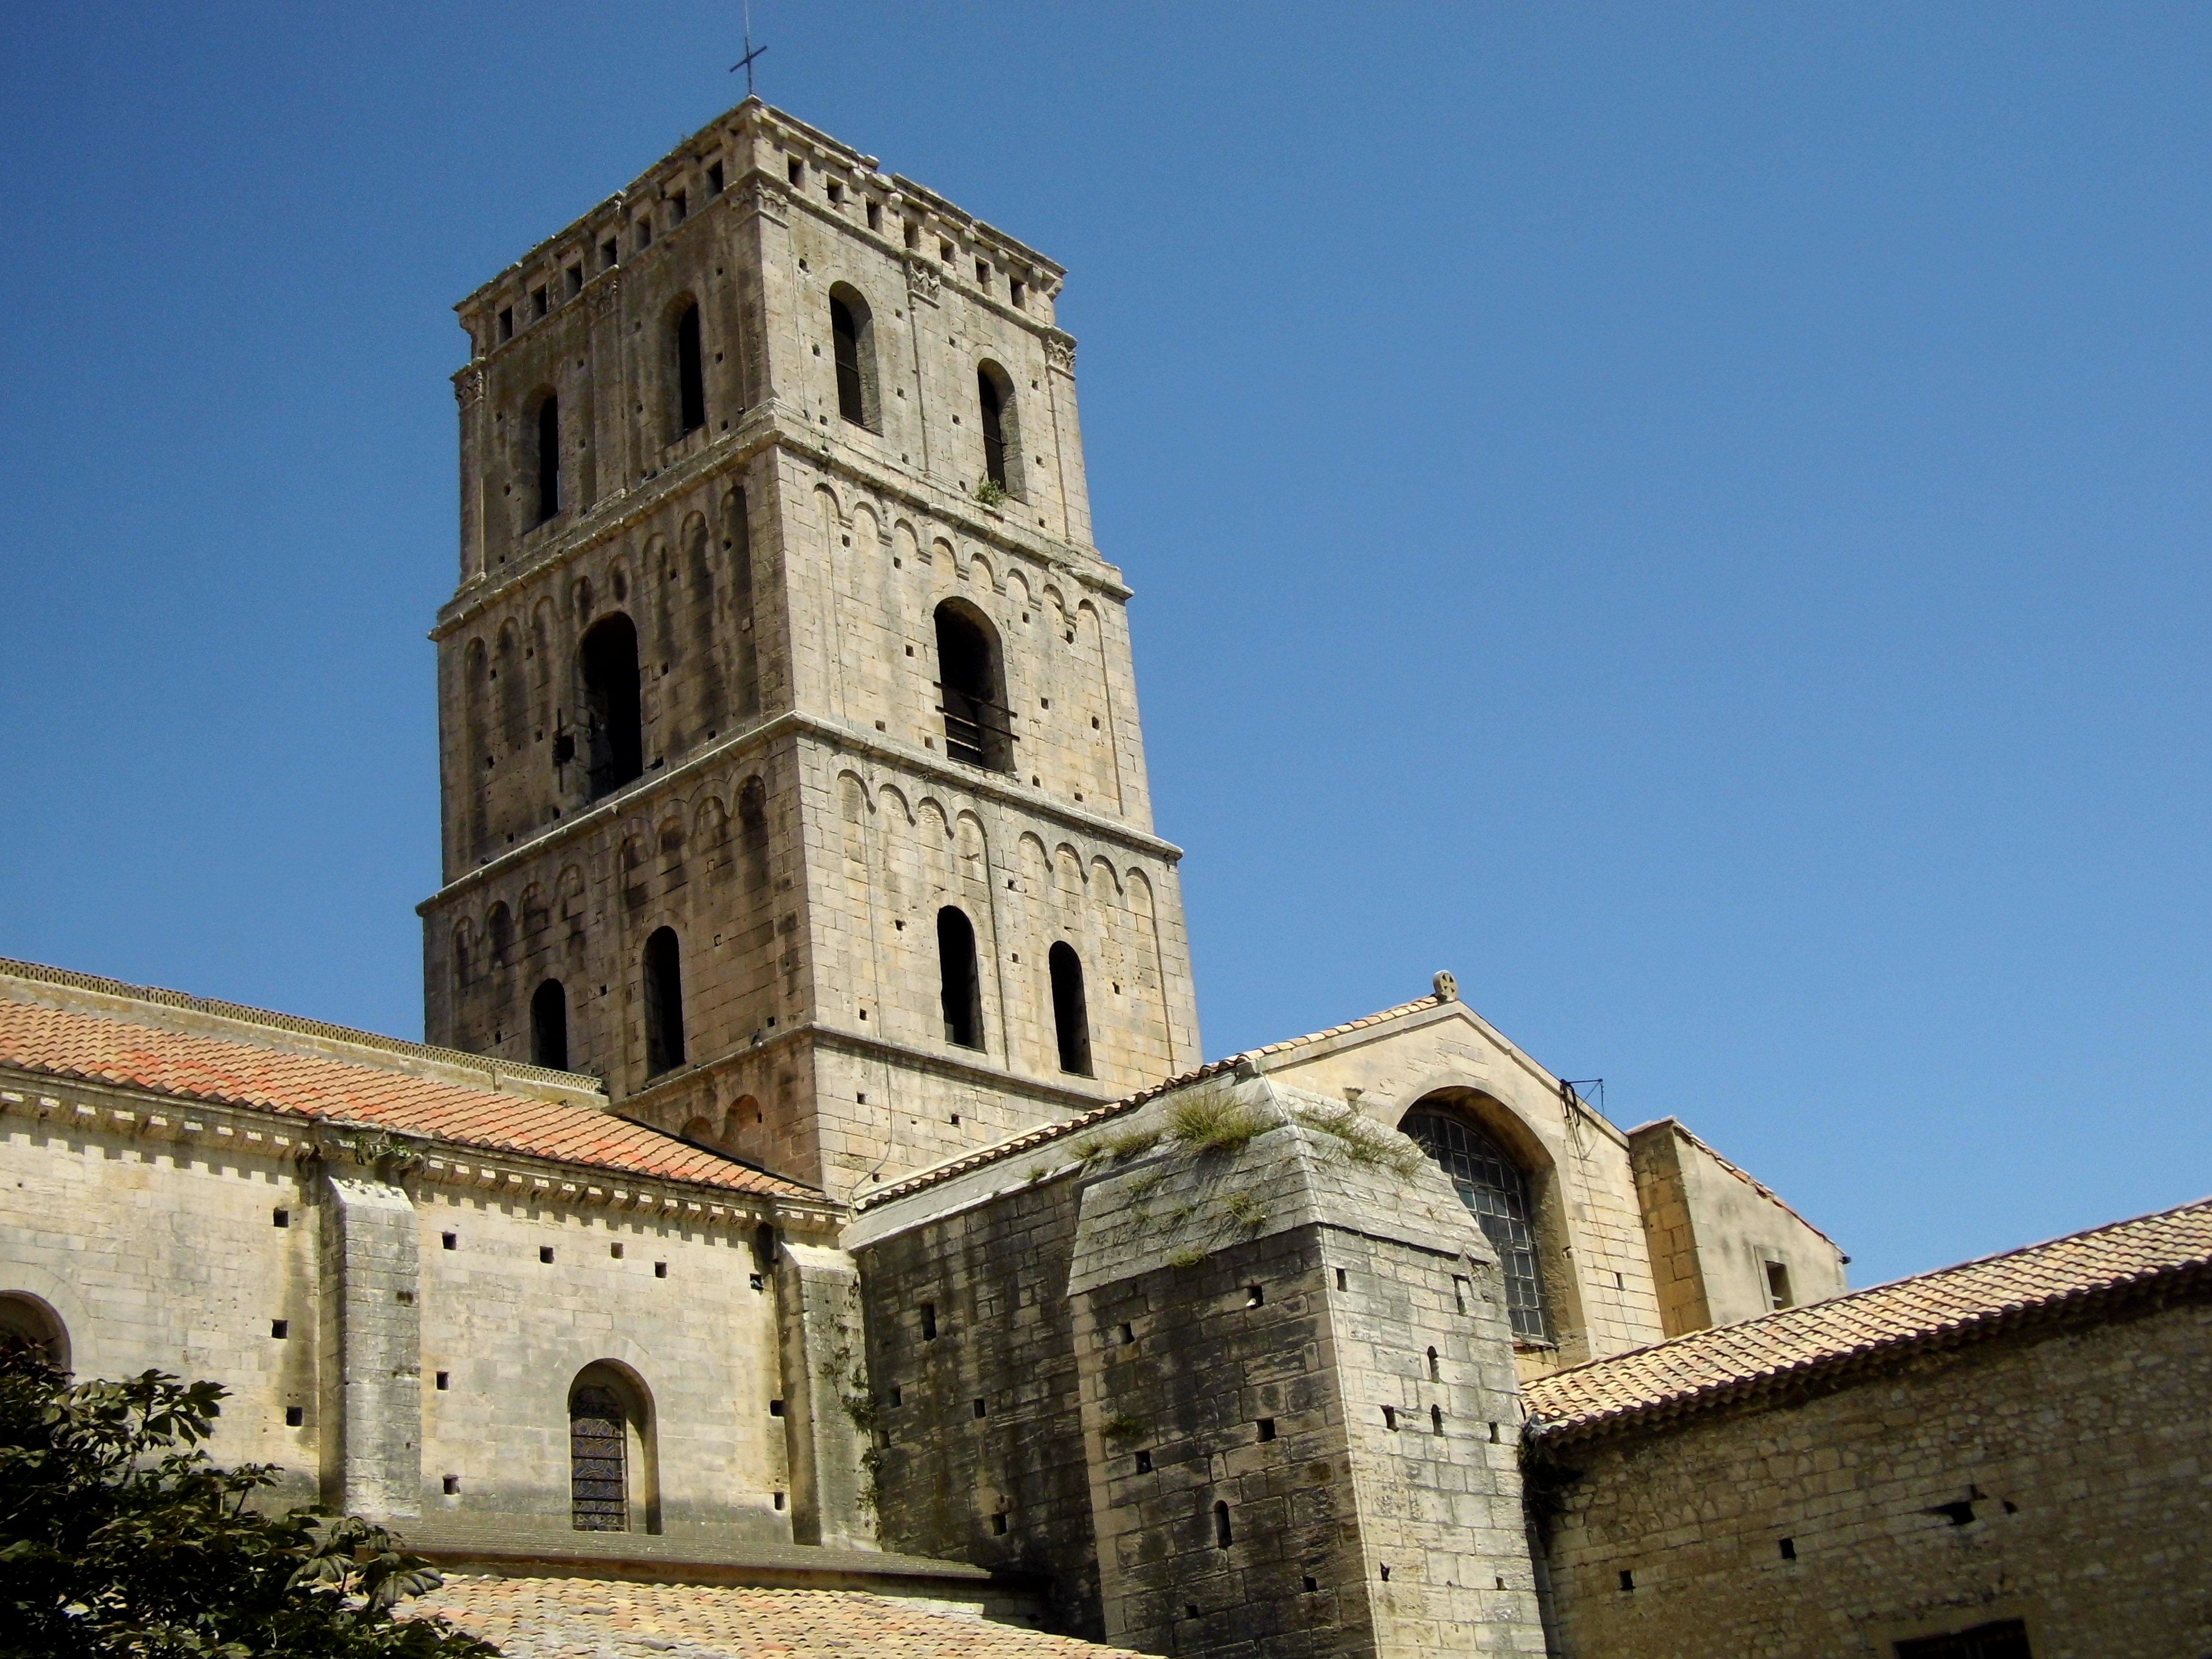
building, france, europe, tower, landmark, church, cathedral, old building, place of worship, bell tower, medieval architecture, monastery, synagogue, basilica, historic site, ancient history, spanish missions in california, chateau beau